Columbus Delano

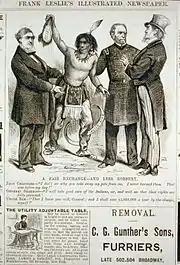
Delano's reputation, after his resignation, was lambasted by the press. An Indian holds Delano's scalp, May 13, 1876.

In July 1875, Delano was rumored to know that Orvil Grant, the president's brother, had received Indian trading posts, that were a corrupt source of lucrative kickbacks, from the sutler, at the expense of the Indians and soldiers. The higher the sale price on goods, that the Indians and soldiers would pay, the higher the profits. Even the sale of rifles to hostile Indian tribes was allowed, to make more money. The profits were split and sent to the other sutler partners.